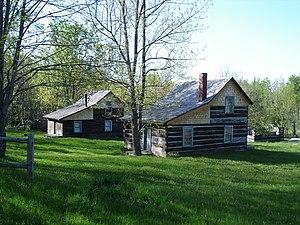
La mine victoria est le nom donné à un ensemble de mines de cuivre situées à Rockland Township, dans le Pays du cuivre du Michigan. C'est dans ce secteur riche qu'a été extrait l'Ontonagon Boulder, un énorme bloc de cuivre natif de 1 682 kg, bien que la plupart du métal extrait soit issu du minerai à faible teneur de Forest Lode. La mine a été exploitée de manière discontinue de 1849 à 1921, date de sa fermeture définitive. La mine a aussi donné des spécimens de quartz, épidote, calcite, prehnite et de pumpellyite.